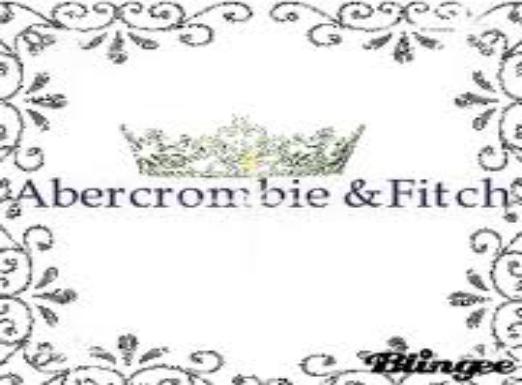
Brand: Abercrombie & Fitch
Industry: Clothes